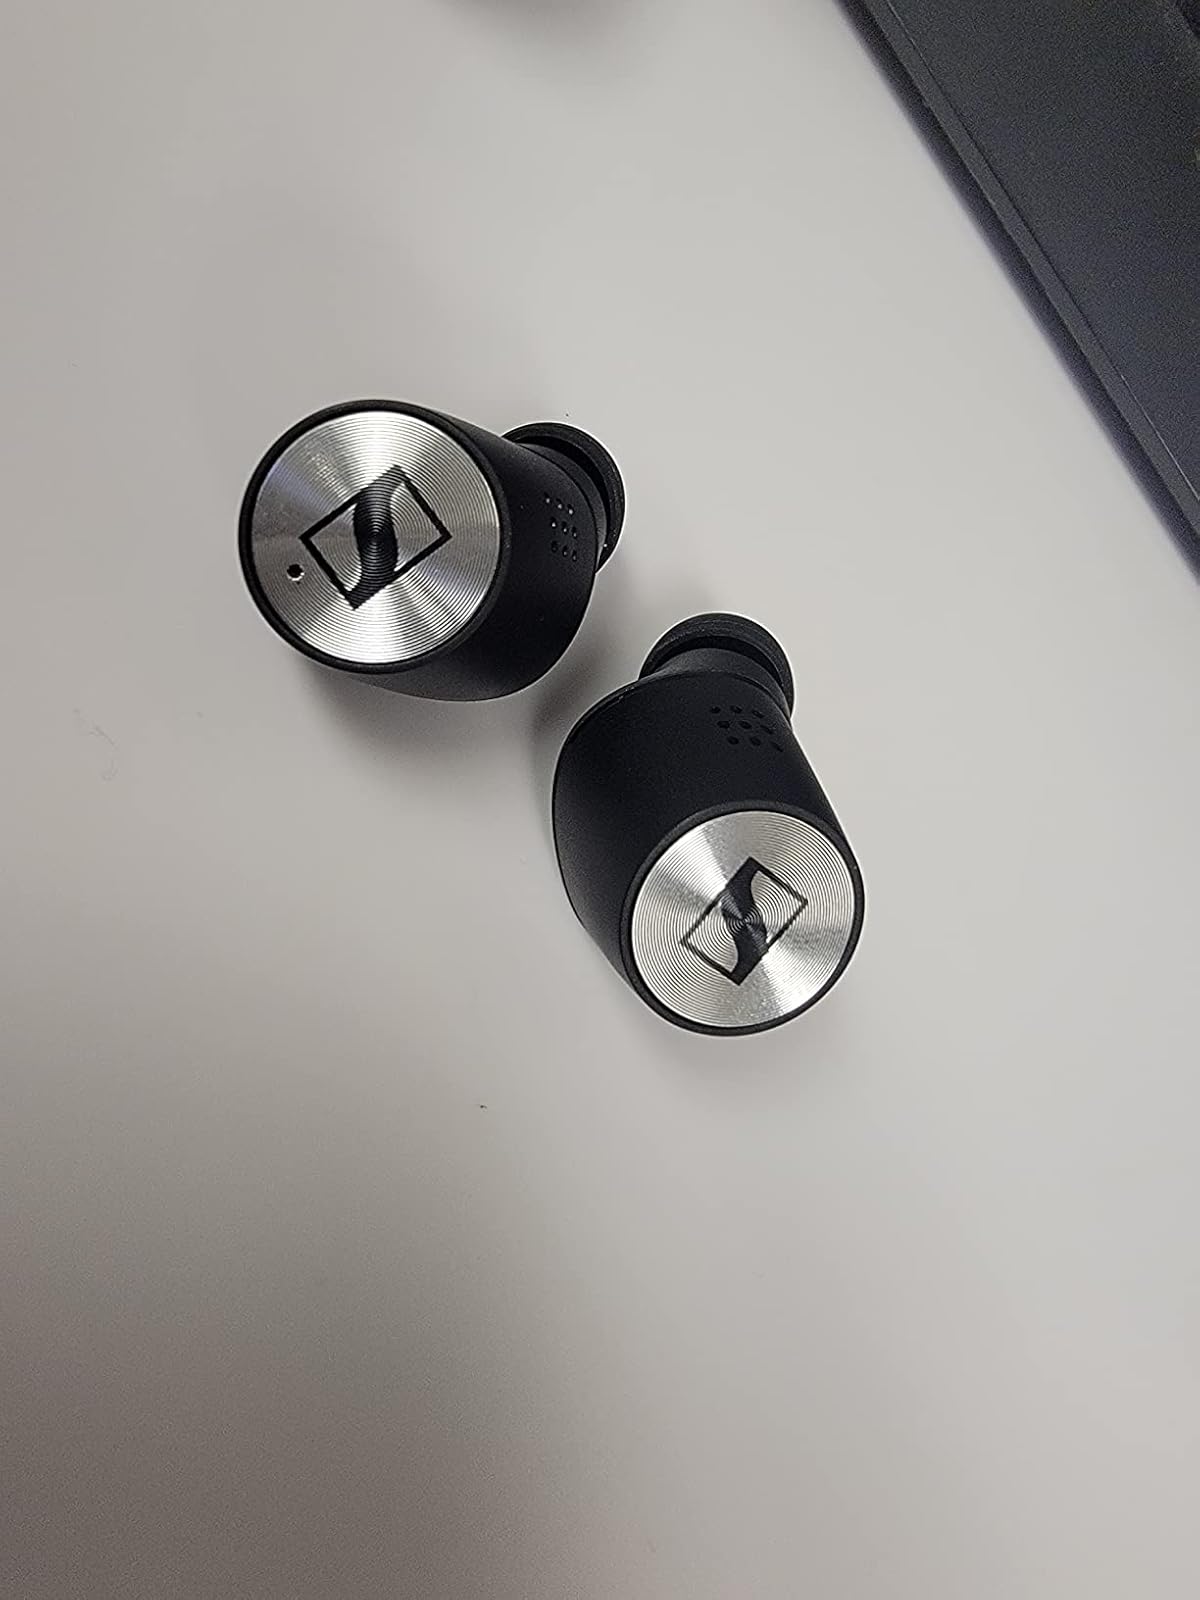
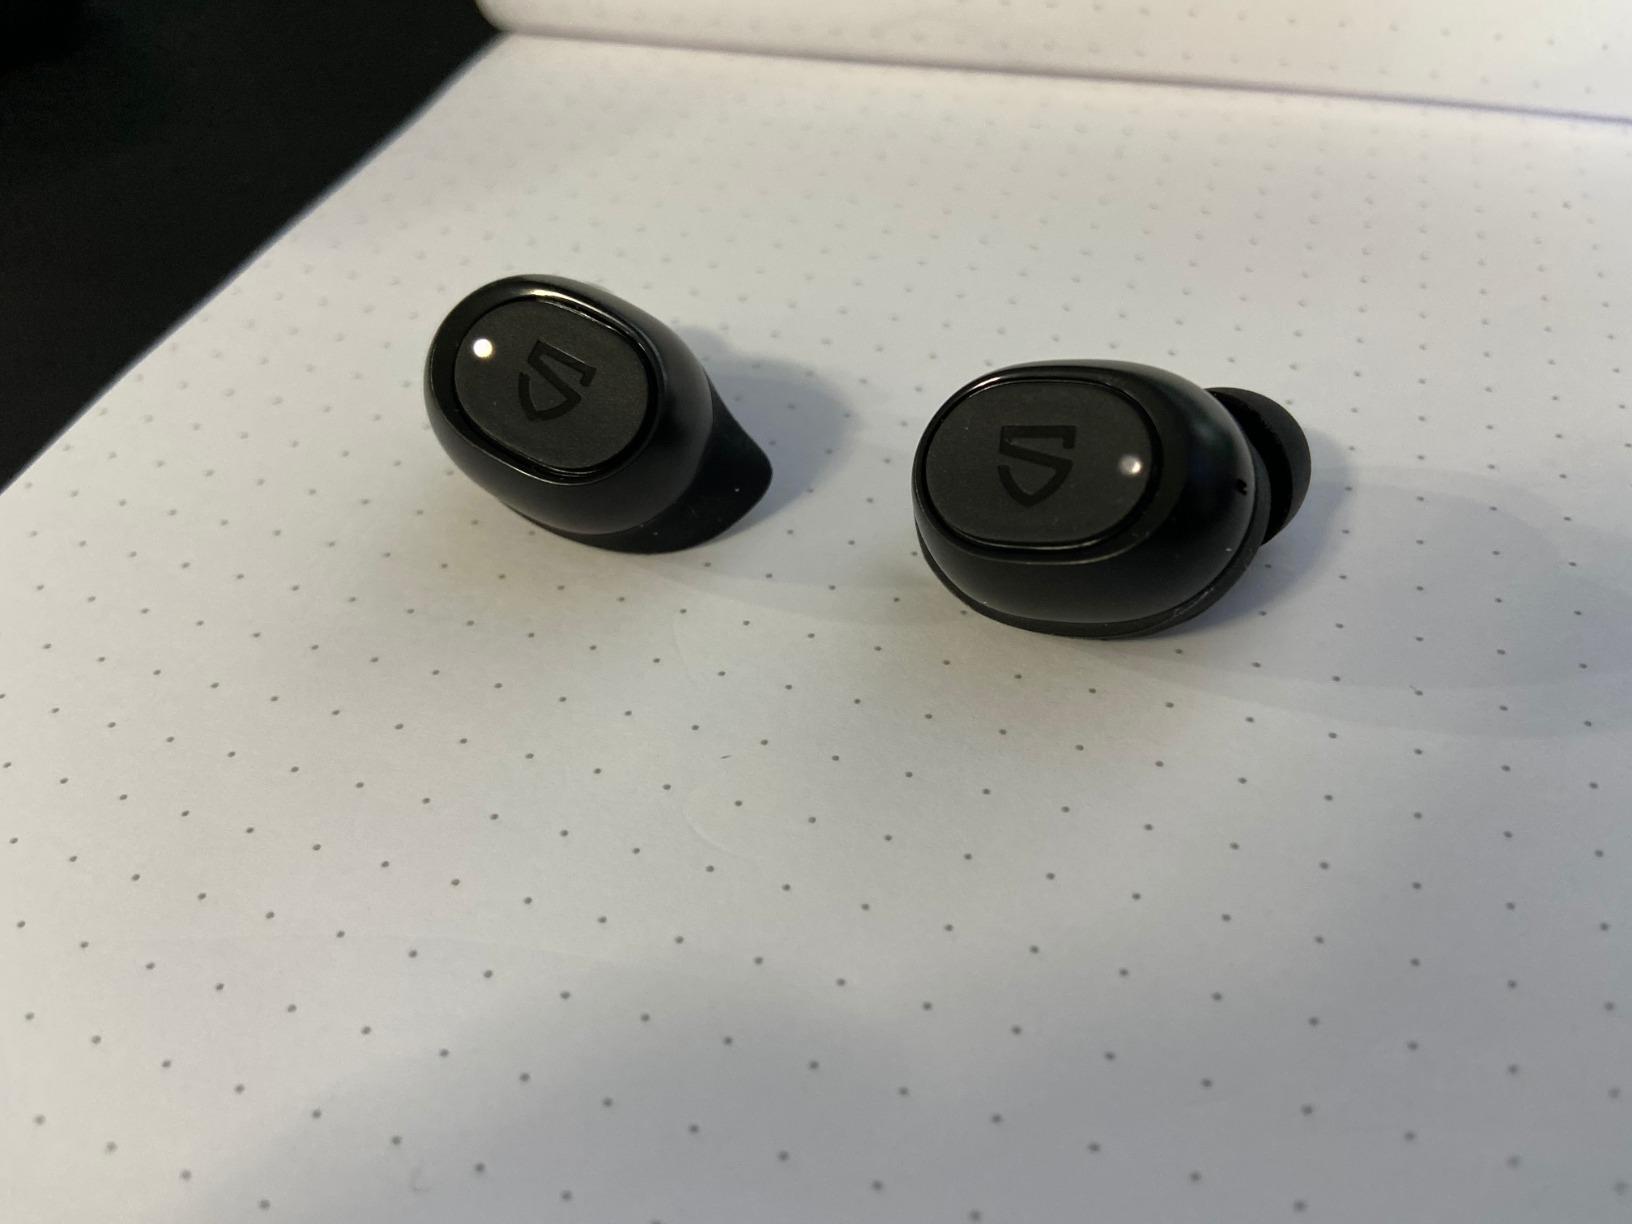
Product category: earbuds
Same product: no